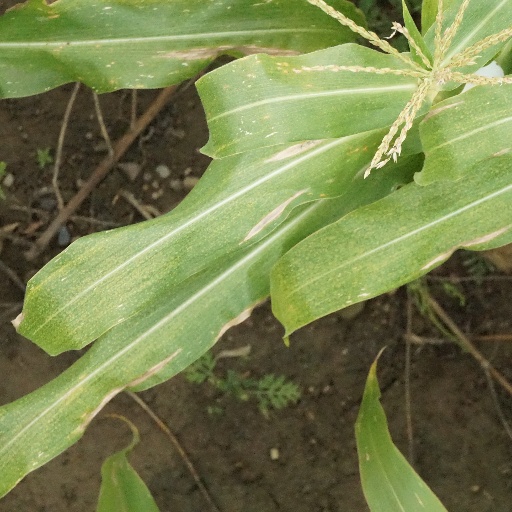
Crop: maize; corn